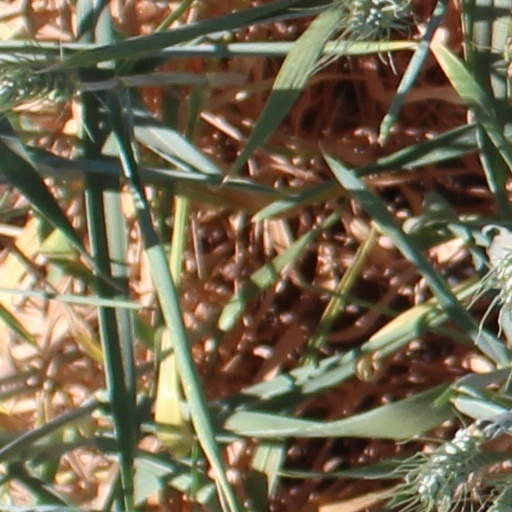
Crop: wheat